Tegart's Wall

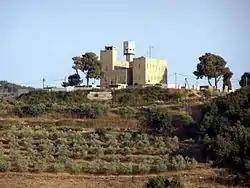
Tegart fort at Kibbutz Sasa

The wall was built on the advice of Charles Tegart, adviser to the Palestine Government on the suppression of terrorism. In his first report, Tegart wrote that the border could not be defended along most of its length under the prevailing topographical conditions. The barrier was strung from Ras en Naqura on the Mediterranean coast to the north edge of Lake Tiberias at a cost of $450,000. It included a nine-foot barbed wire fence that roughly followed the border between Palestine and French-mandated Lebanon but the Galilee panhandle was left on the outside. Before the fence was completed, "a band of Arab terrorists swooped down on a section of the fence… ripped it up and carted it across the frontier into Lebanon."